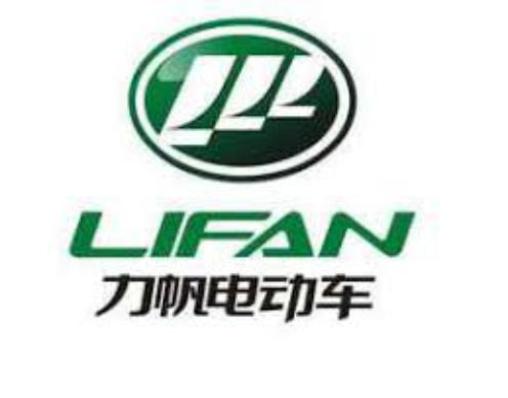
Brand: lifan-2
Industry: Transportation